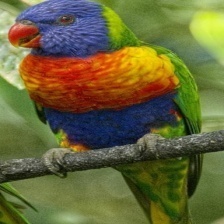
Species: RAINBOW LORIKEET
Scientific name: TRICHOGLOSSUS MOLUCCANUS
ImageNet parent category: lorikeet